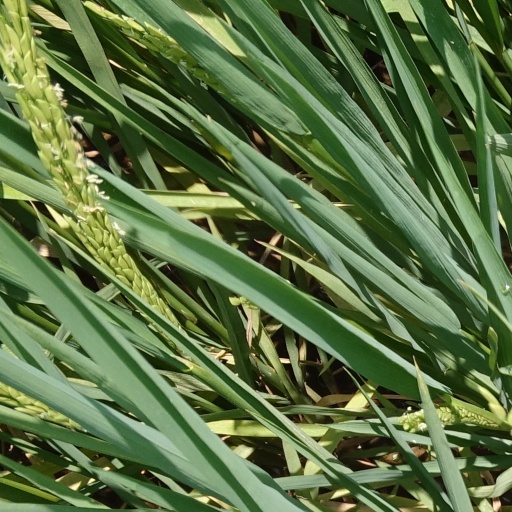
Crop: rice